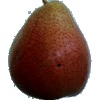
Label: Pear Forelle 1